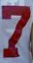
Number: 7